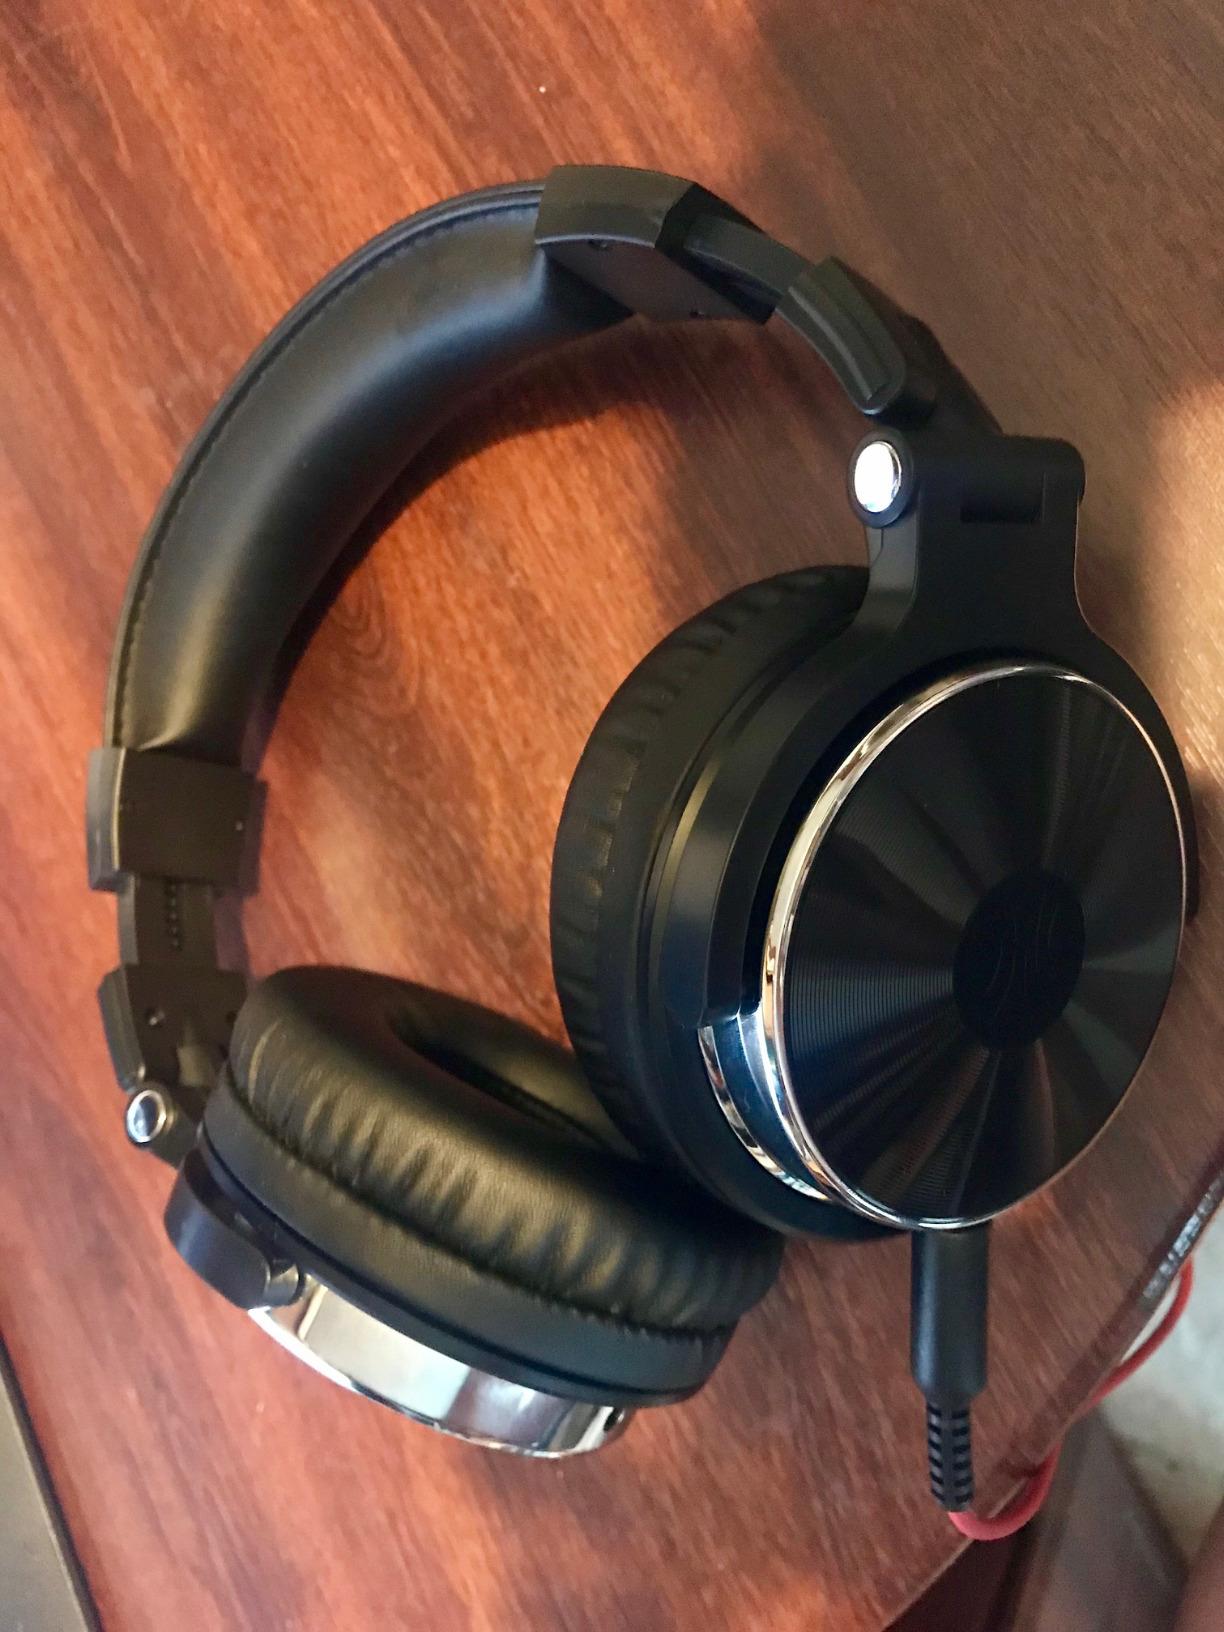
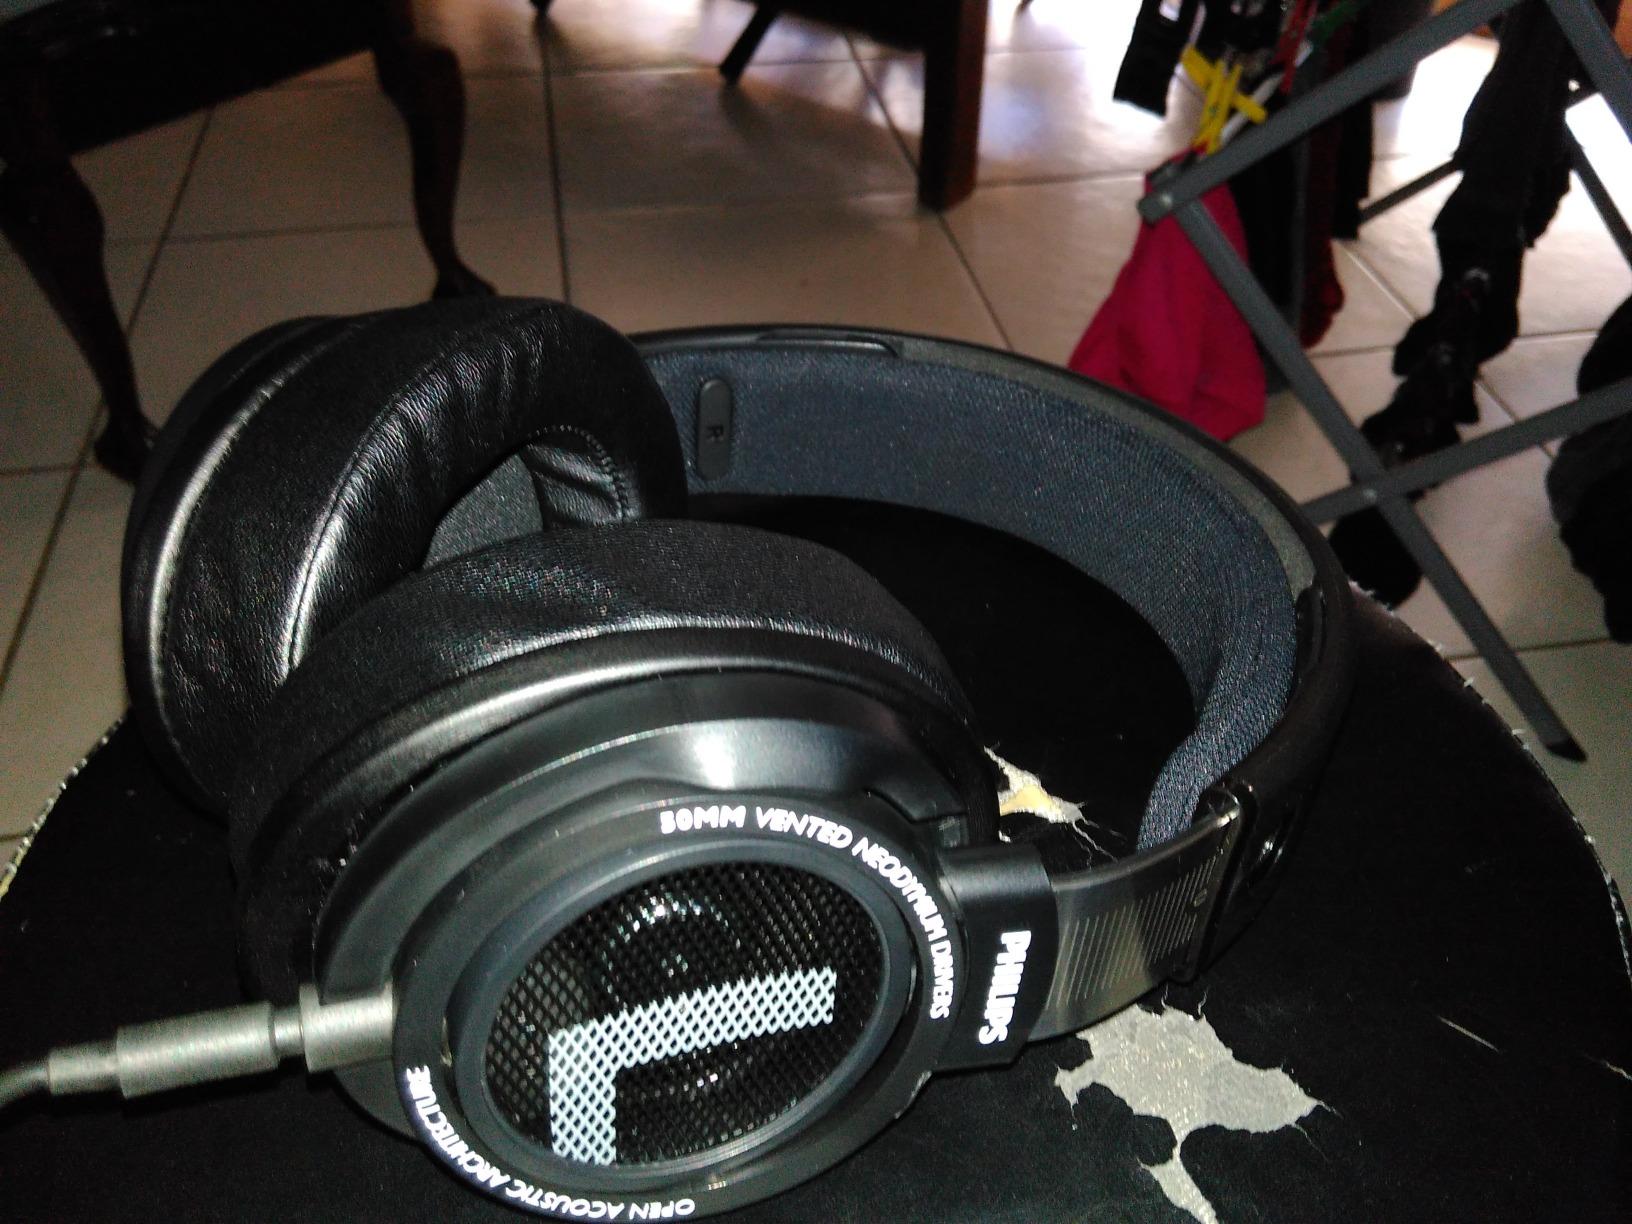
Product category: headphones
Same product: no